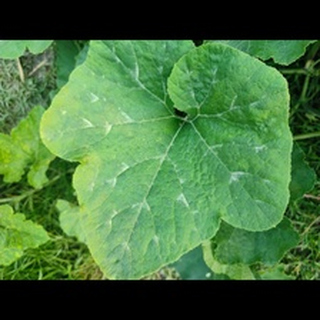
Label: pumpkin_bacterial_leaf_spot